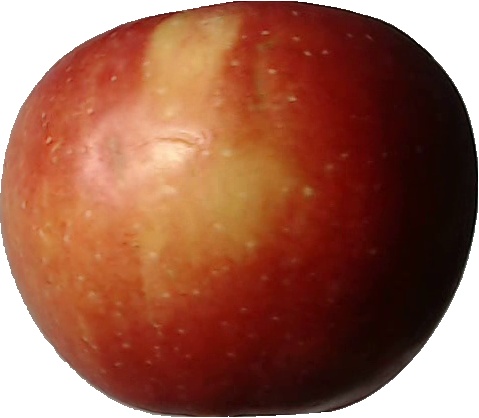
Label: apple_braeburn_1